Horse leg protection

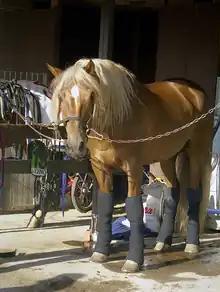
Shipping wraps

"Wraps", also called "bandages", are used for support and protection during exercise, for protection while transporting horses, or for therapeutic use such as covering wounds or avoiding inflammation and swelling during enforced stable rest. They are very long strips of polar fleece or elastic bandage material, wrapped around and around the horse's leg. Elastic bandages often have padding placed under them (such as Gamgee Tissue, cotton wool, felt or cotton pads), but fleece bandages rarely do. Bandages may be fastened with sewn-on hook-and-loop straps, sewn-on long straps that are tied in a bow, taped down with adhesive tape, or the material may be a cohesive bandage such as "Vetwrap" which adheres to itself. Bandages must be wrapped firmly to keep from unravelling, but not so tight as to unduly restrict movement, compress tendons and ligaments, or reduce blood flow in the legs.